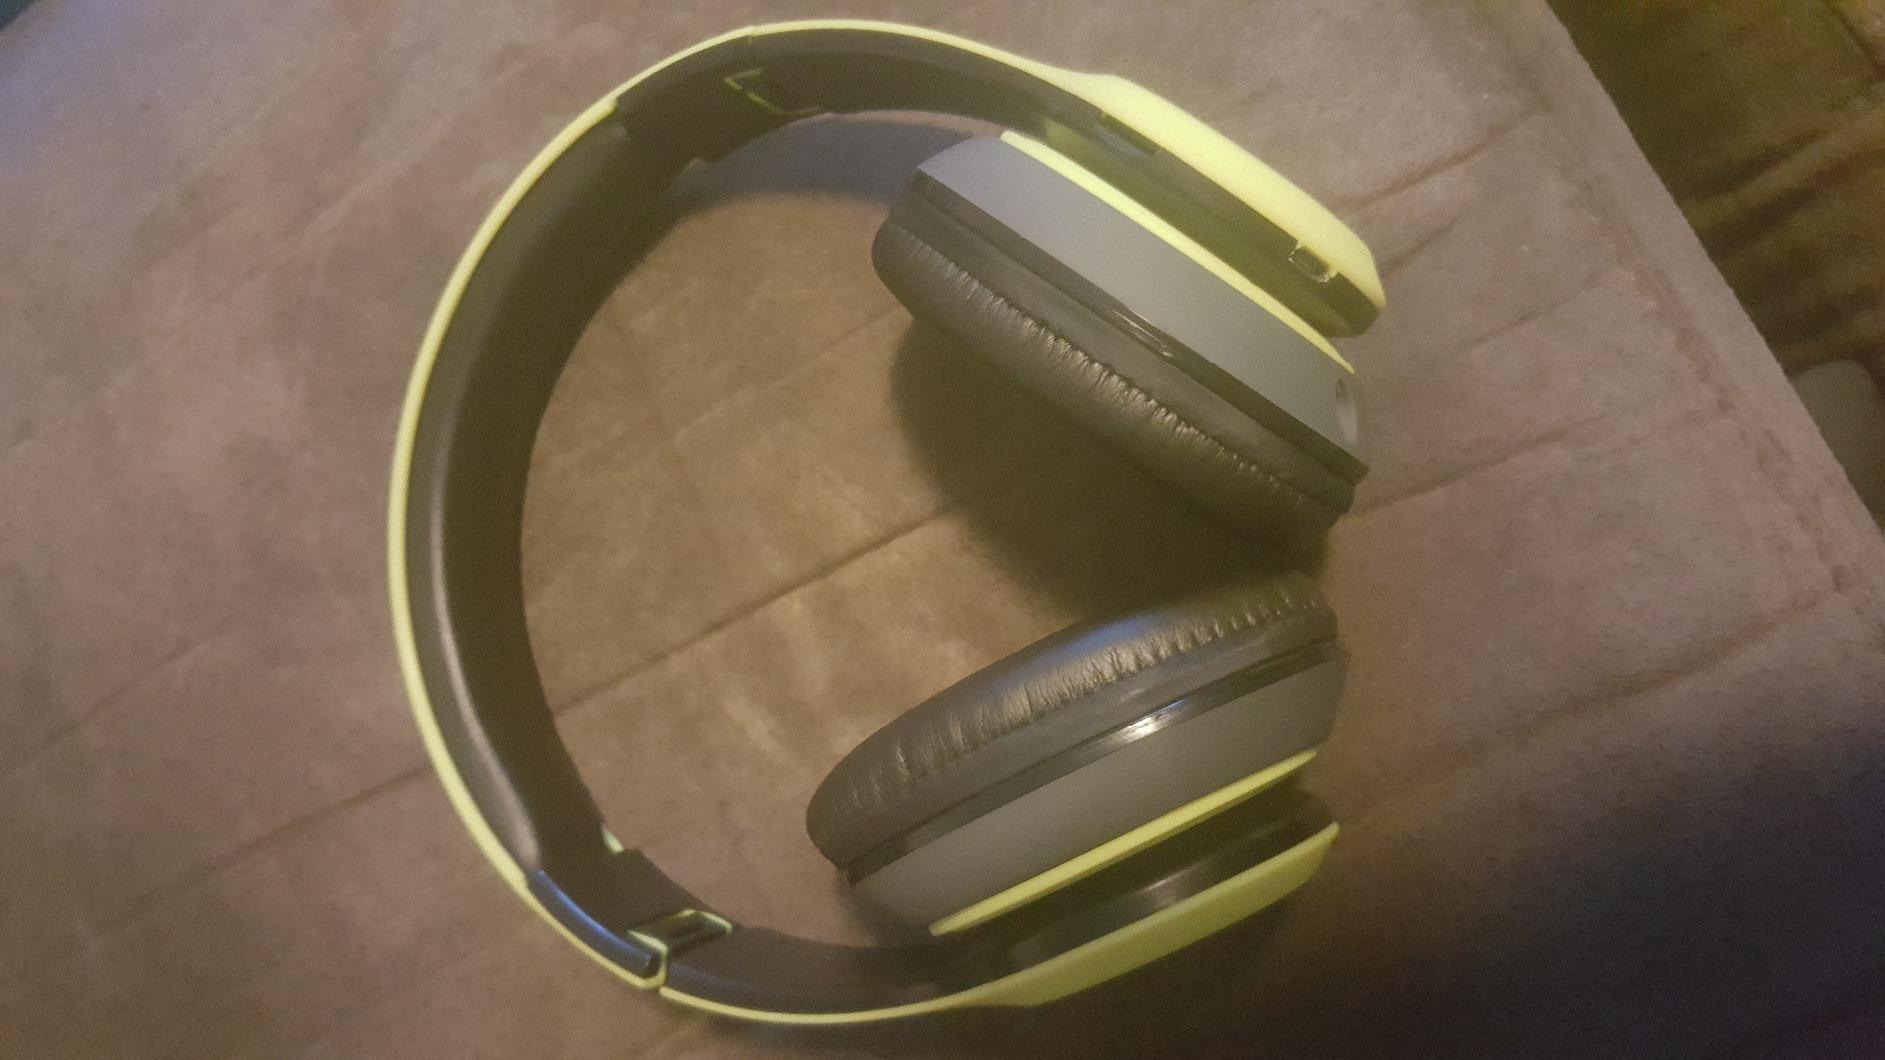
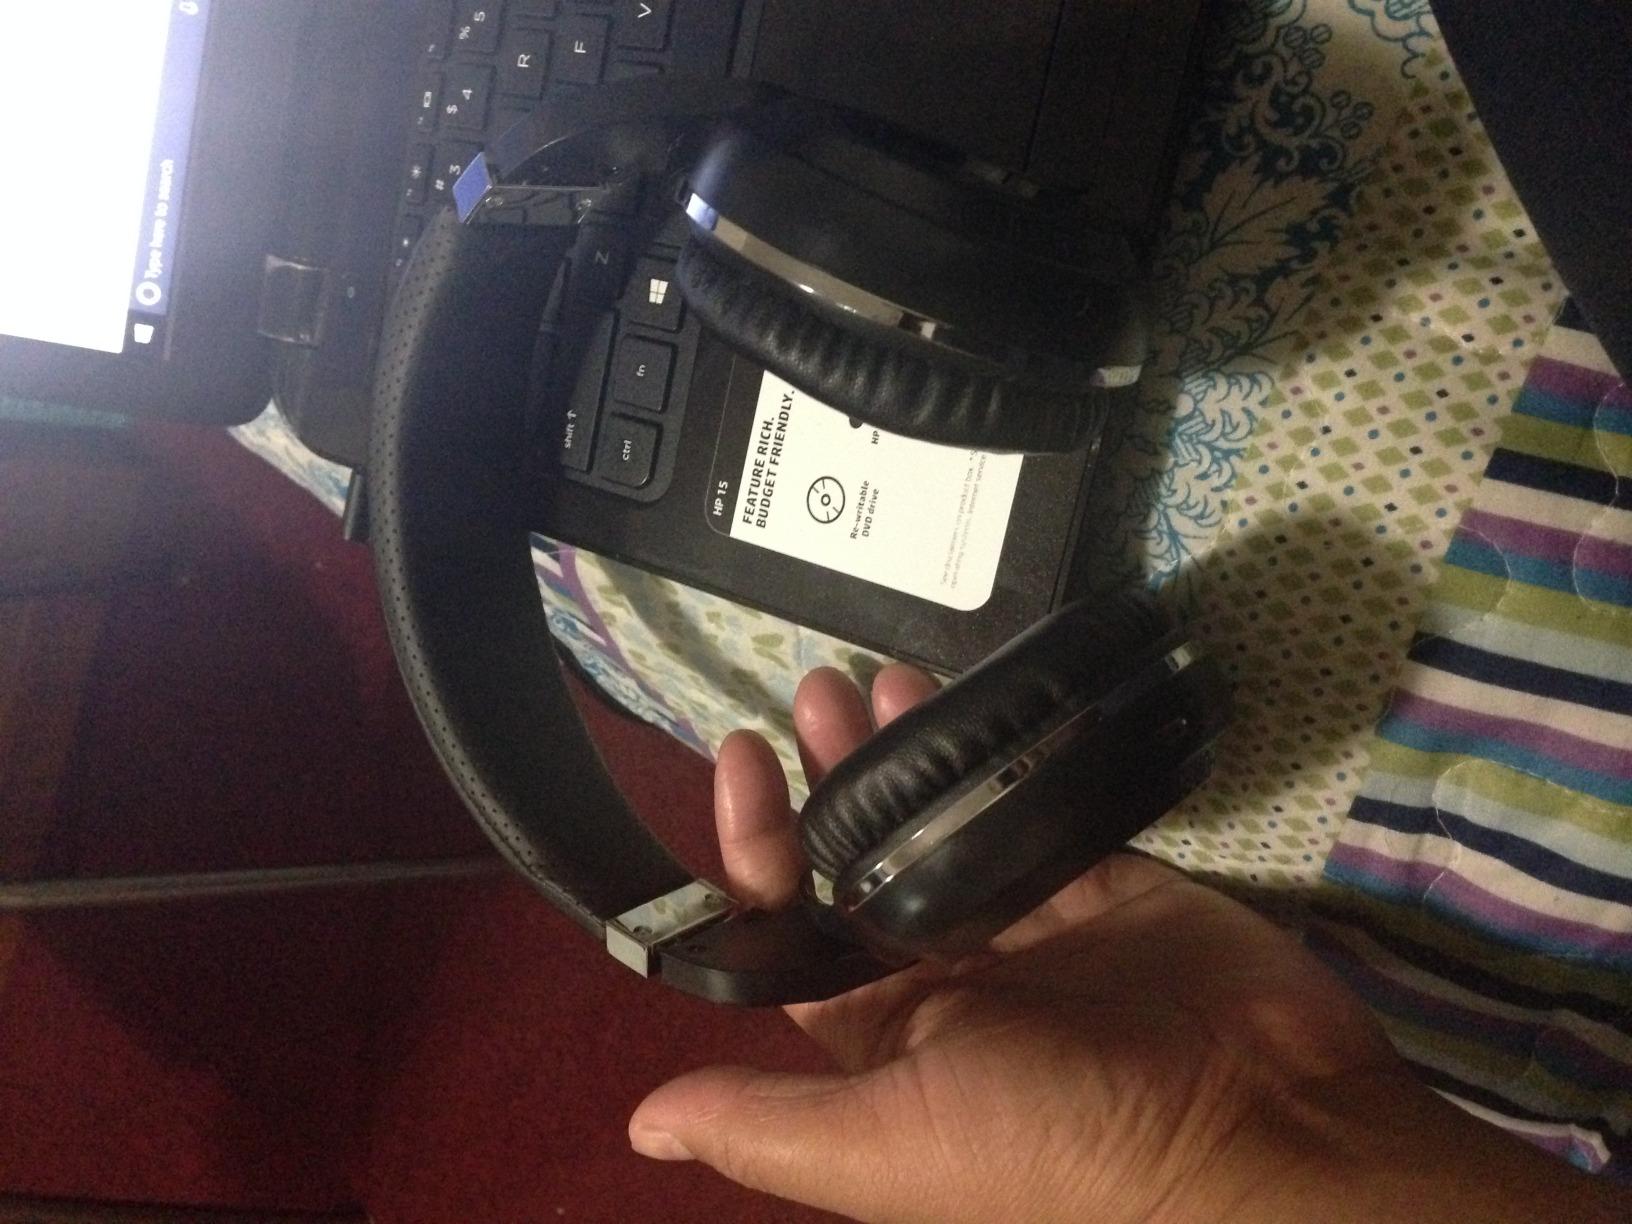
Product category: headphones
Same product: no